Lobethal Archives and Historical Museum

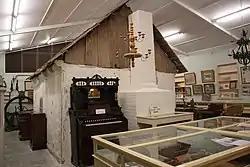
Interior of Lobethal Archives and Museum showing the original Lutheran Seminary Building

The Lobethal Archives and Historical Museum is a German Pioneer Museum located in Lobethal in the Adelaide Hills in South Australia, opened in 1956.